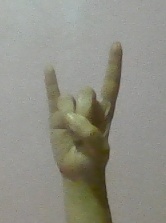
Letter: la